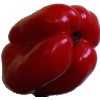
Label: Pepper Red 1